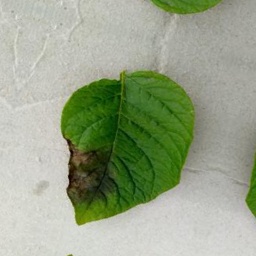
Etiqueta: Late Blight